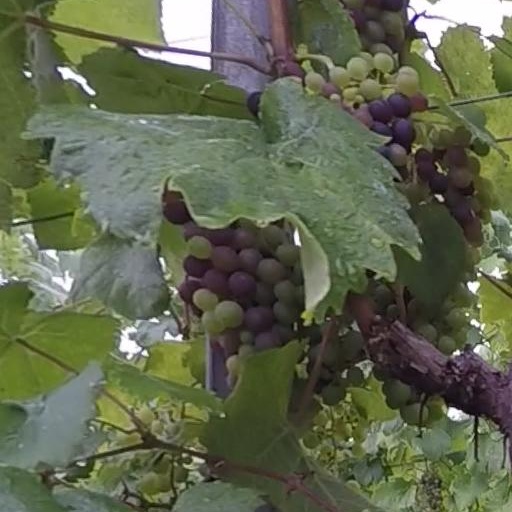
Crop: grape